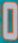
Number: 0